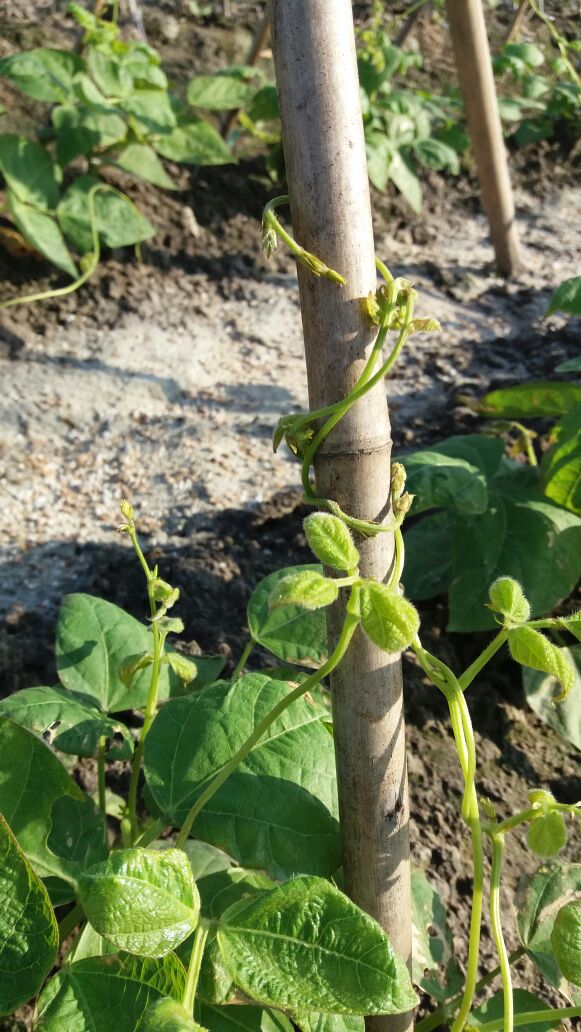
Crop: unknown
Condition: bean